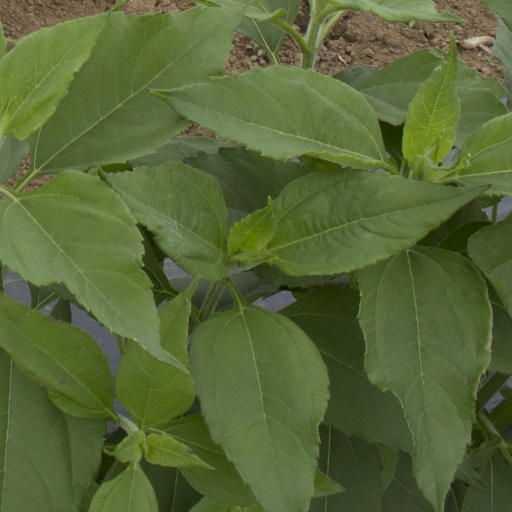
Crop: Jerusalem artichoke